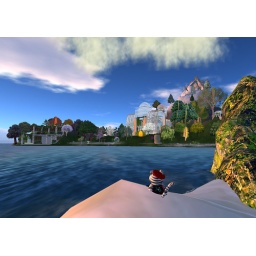
I sit in the sand on the beach of a tiny island and soak in the beauty of the SL Botanical Gardens.